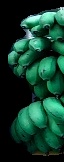
Variety: rasbale
Grade: grade2